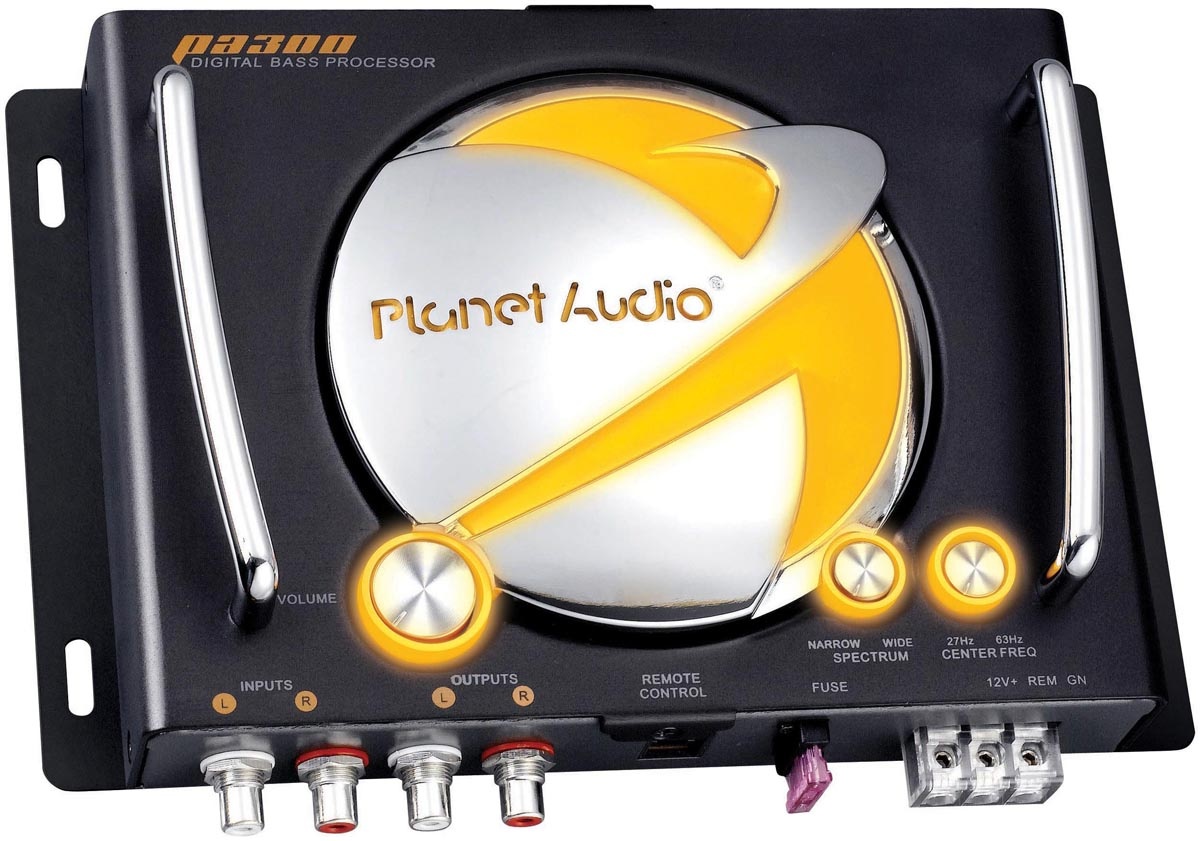
Planet Audio PA300 Bass Generator w/ Remote Sub Level Ctrl
Inputs Subwoofer Outputs Subwoofer Low Pass Filter 27 Hz to 63 Hz Maximum Input Voltage 15 V Maximum Output Voltage 10 V Frequency Response 10 Hz to 20 kHz, ±1 dB S/N Ratio > (A-Weighted) 100 dB Remote Subwoofer Control Measurement 9"L x 2.5"W x 6.25"H Brand NEW 1 Year Manufacture's Warranty
Brand: Planet Audio
Category: Electronics > Audio > Audio Components > Signal Processors > Crossovers